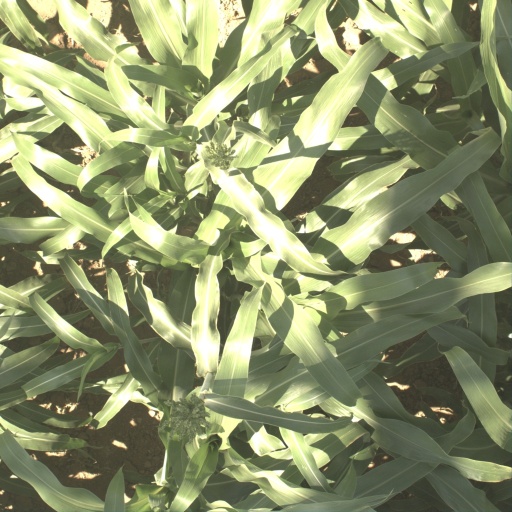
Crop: sorghum